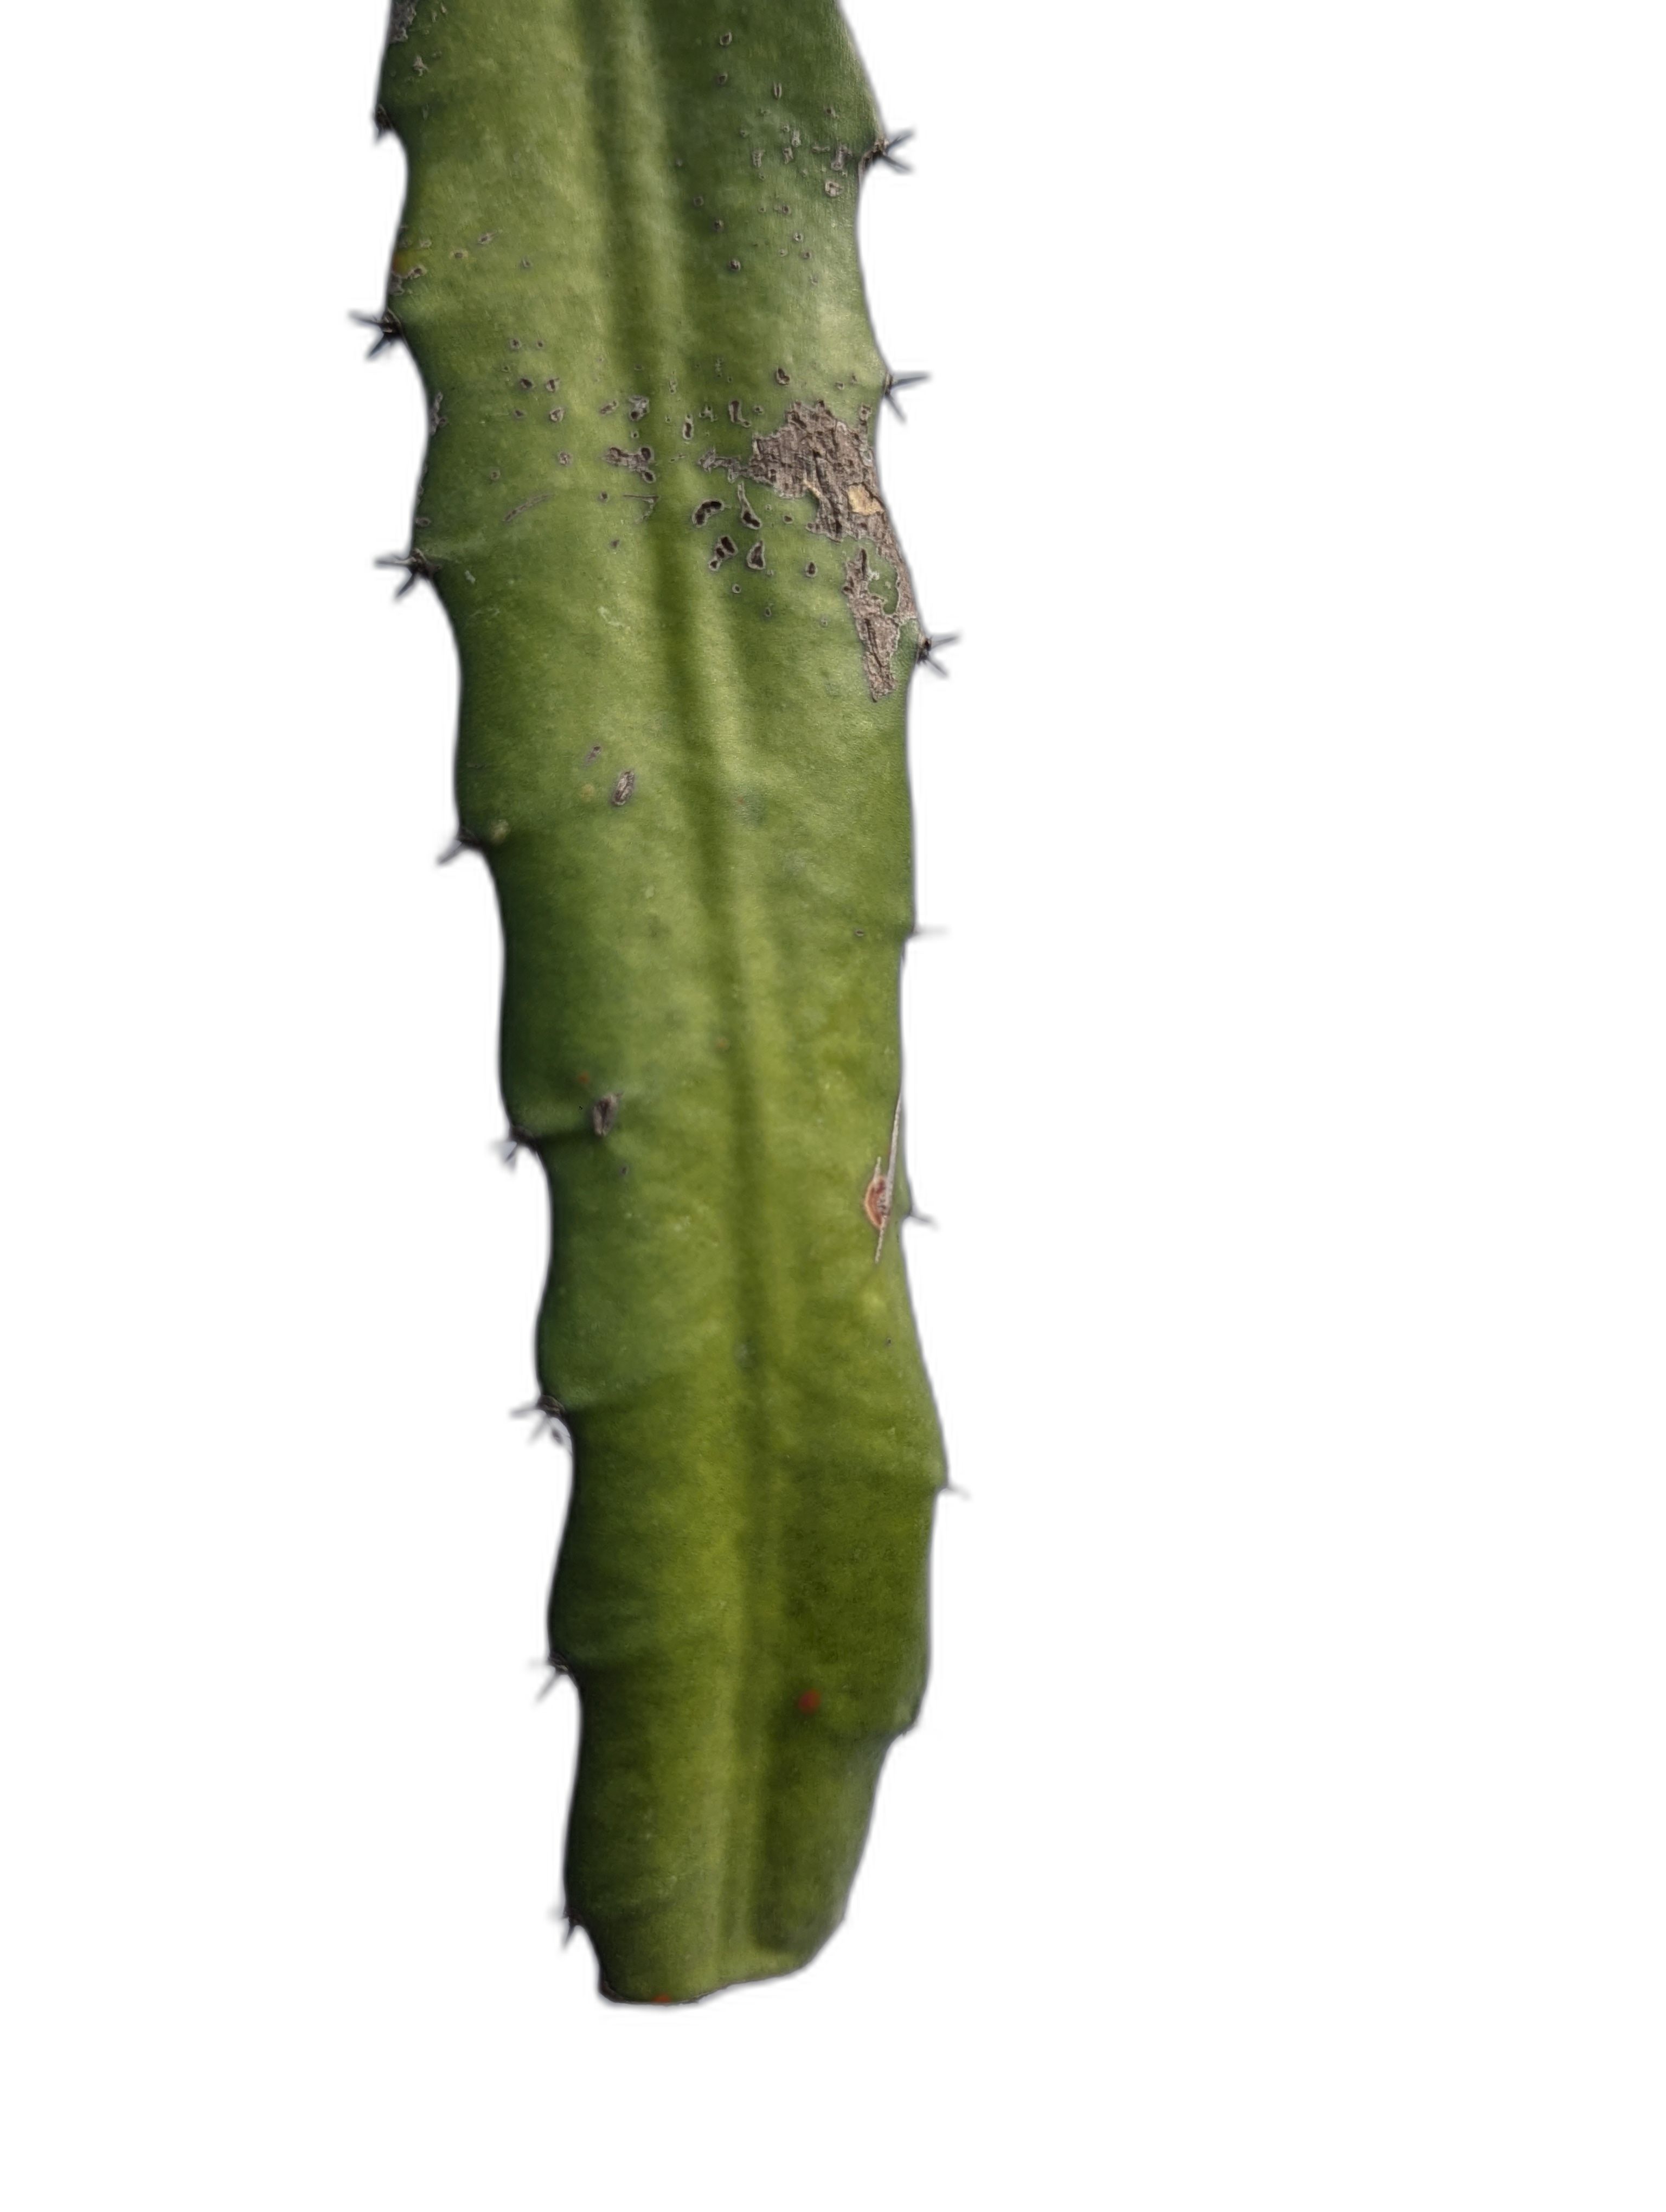
Label: Good leaf